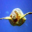
Label: turtle